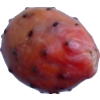
Label: cactus_fruit_red